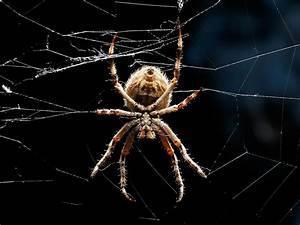
spider